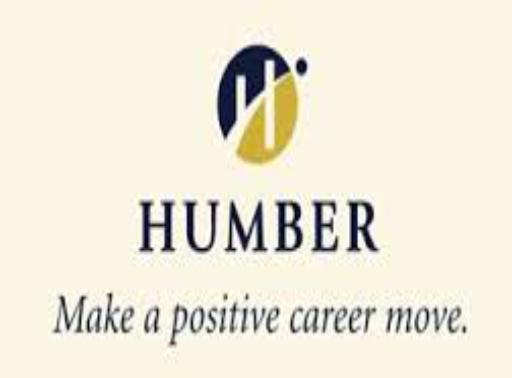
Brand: Humber-2
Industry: Others